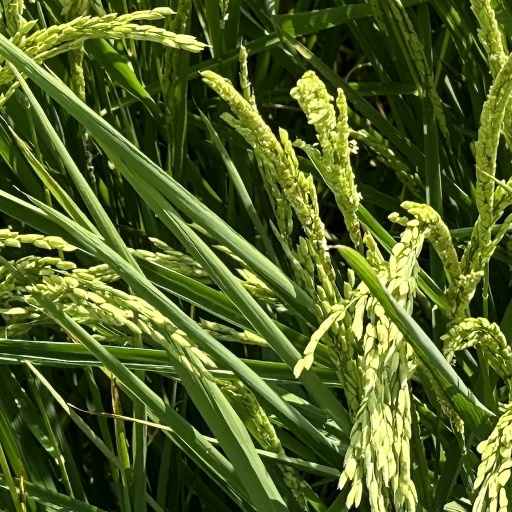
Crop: rice